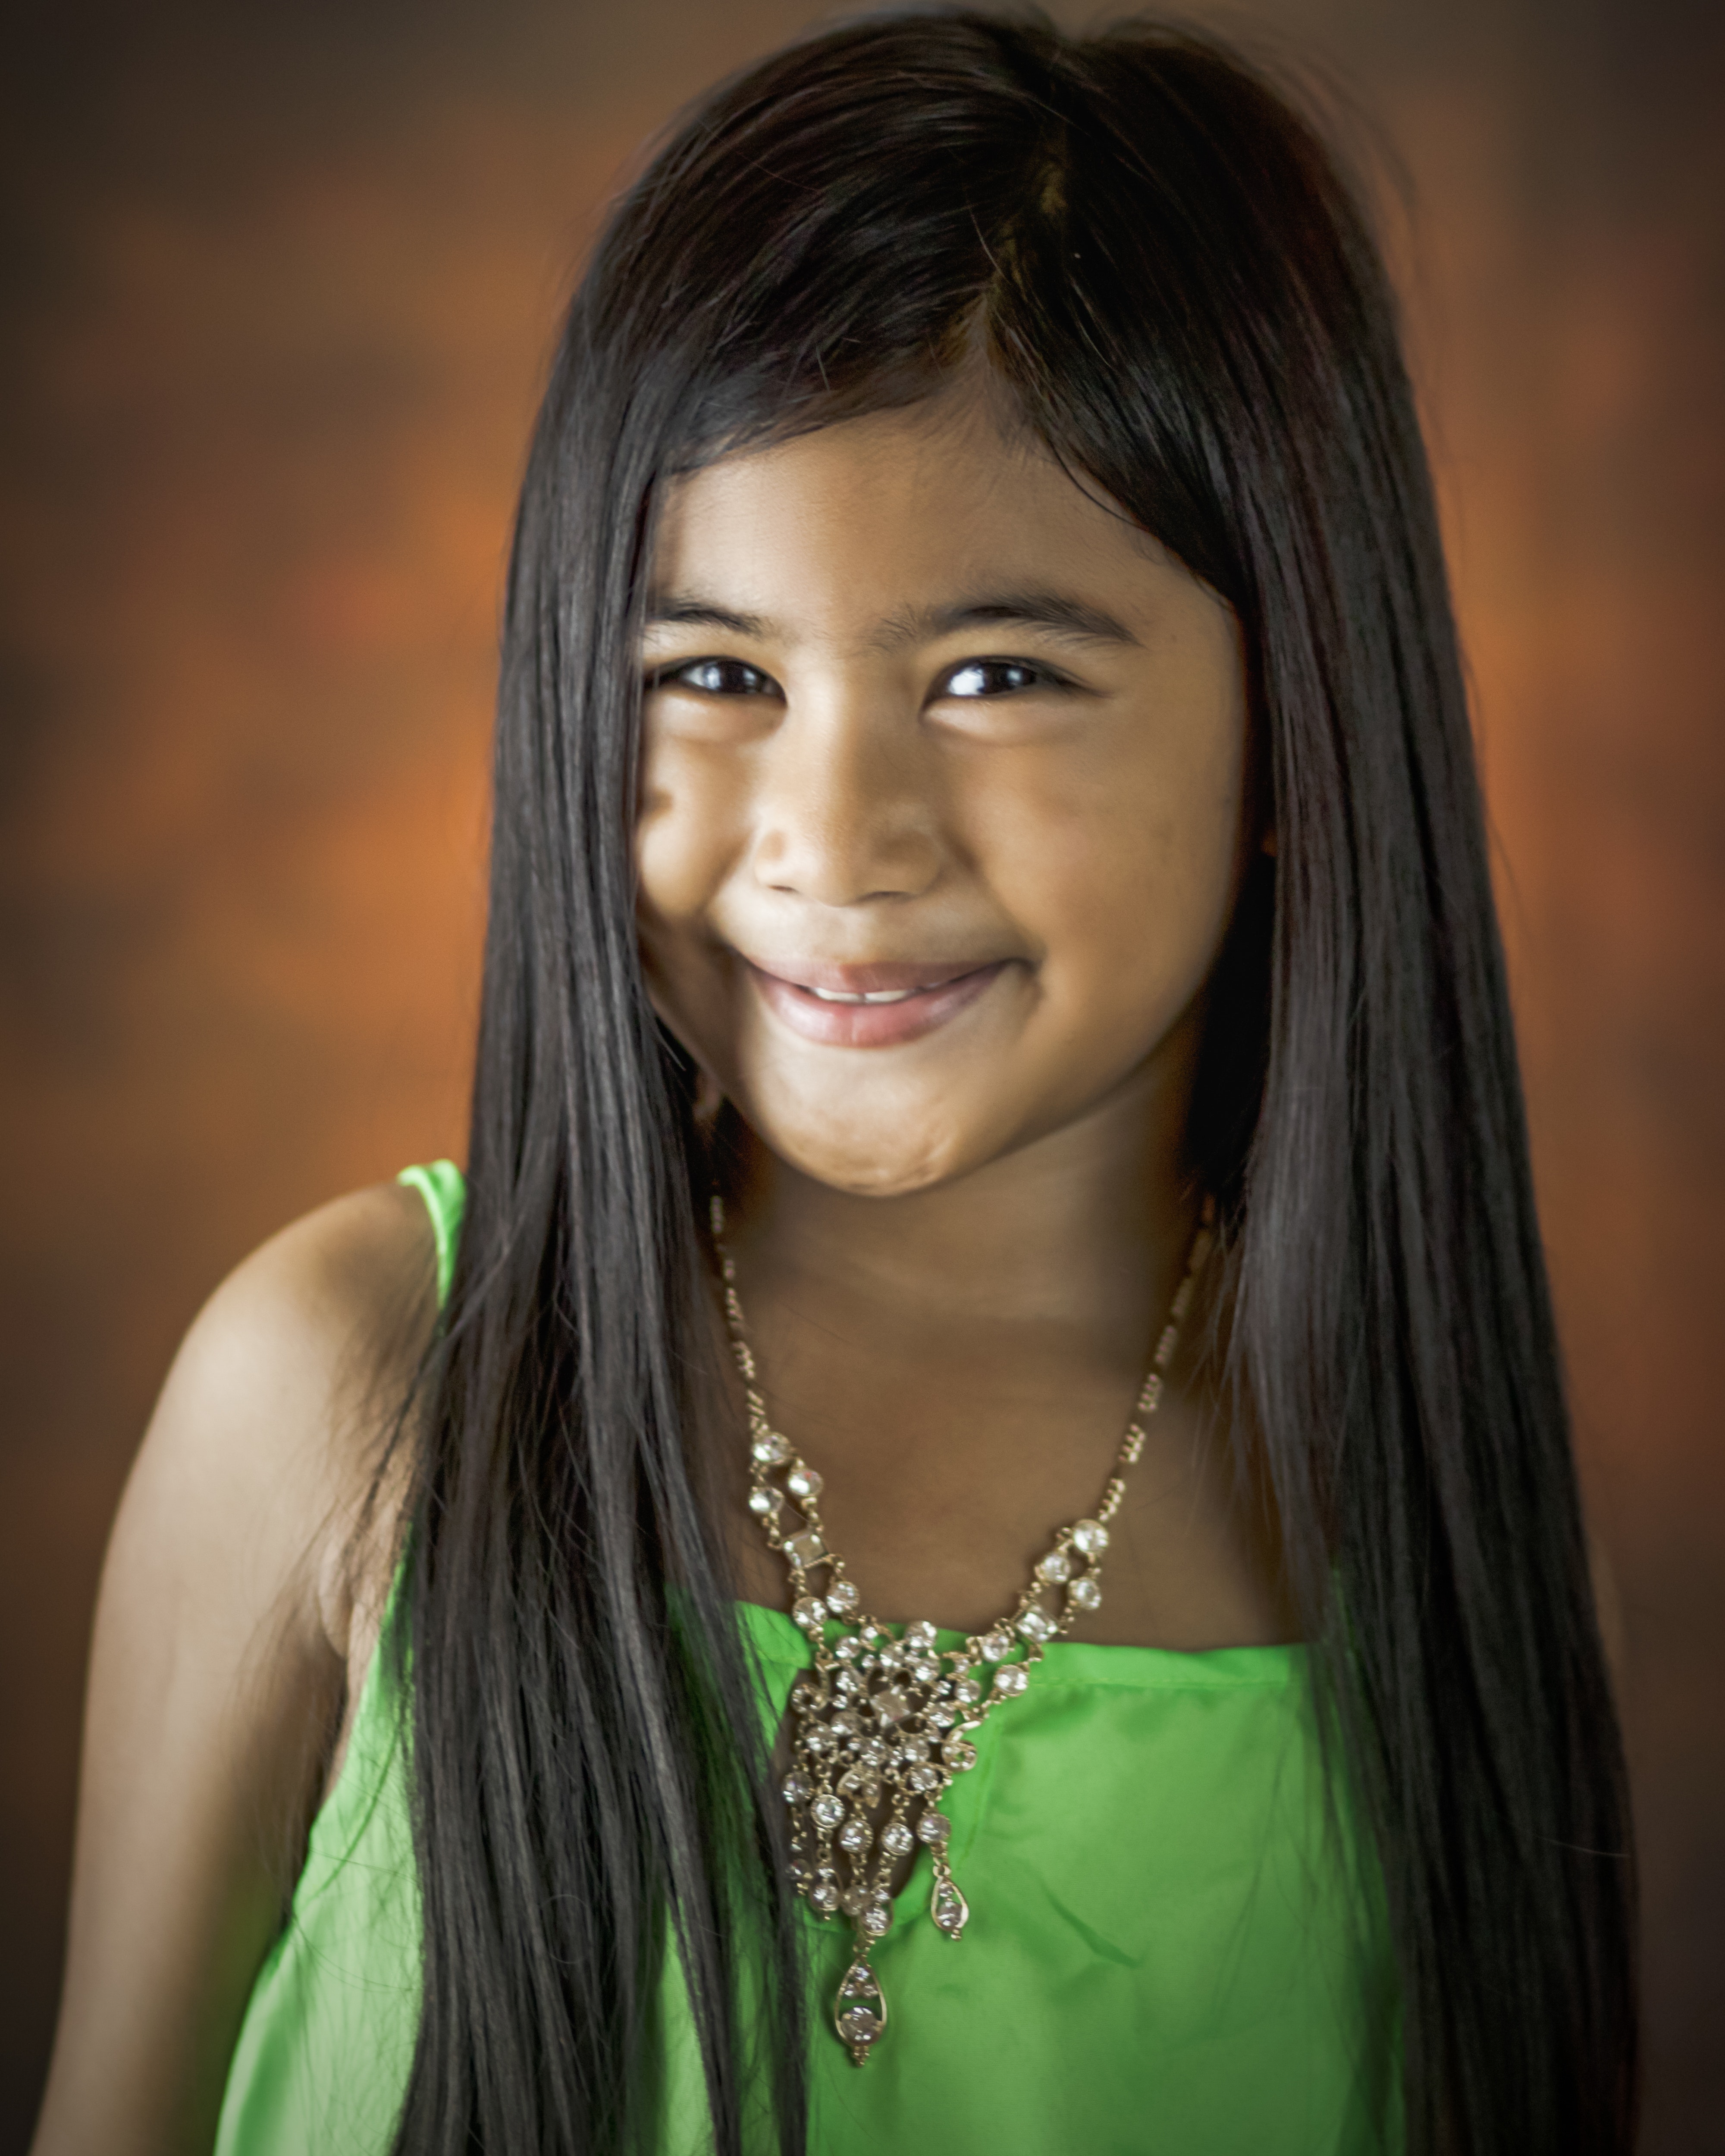
hair, face, hairstyle, eyebrow, beauty, black hair, layered hair, long hair, forehead, smile, brown hair, photography, Step cutting, feathered hair, portrait, hair coloring, bangs, portrait photography